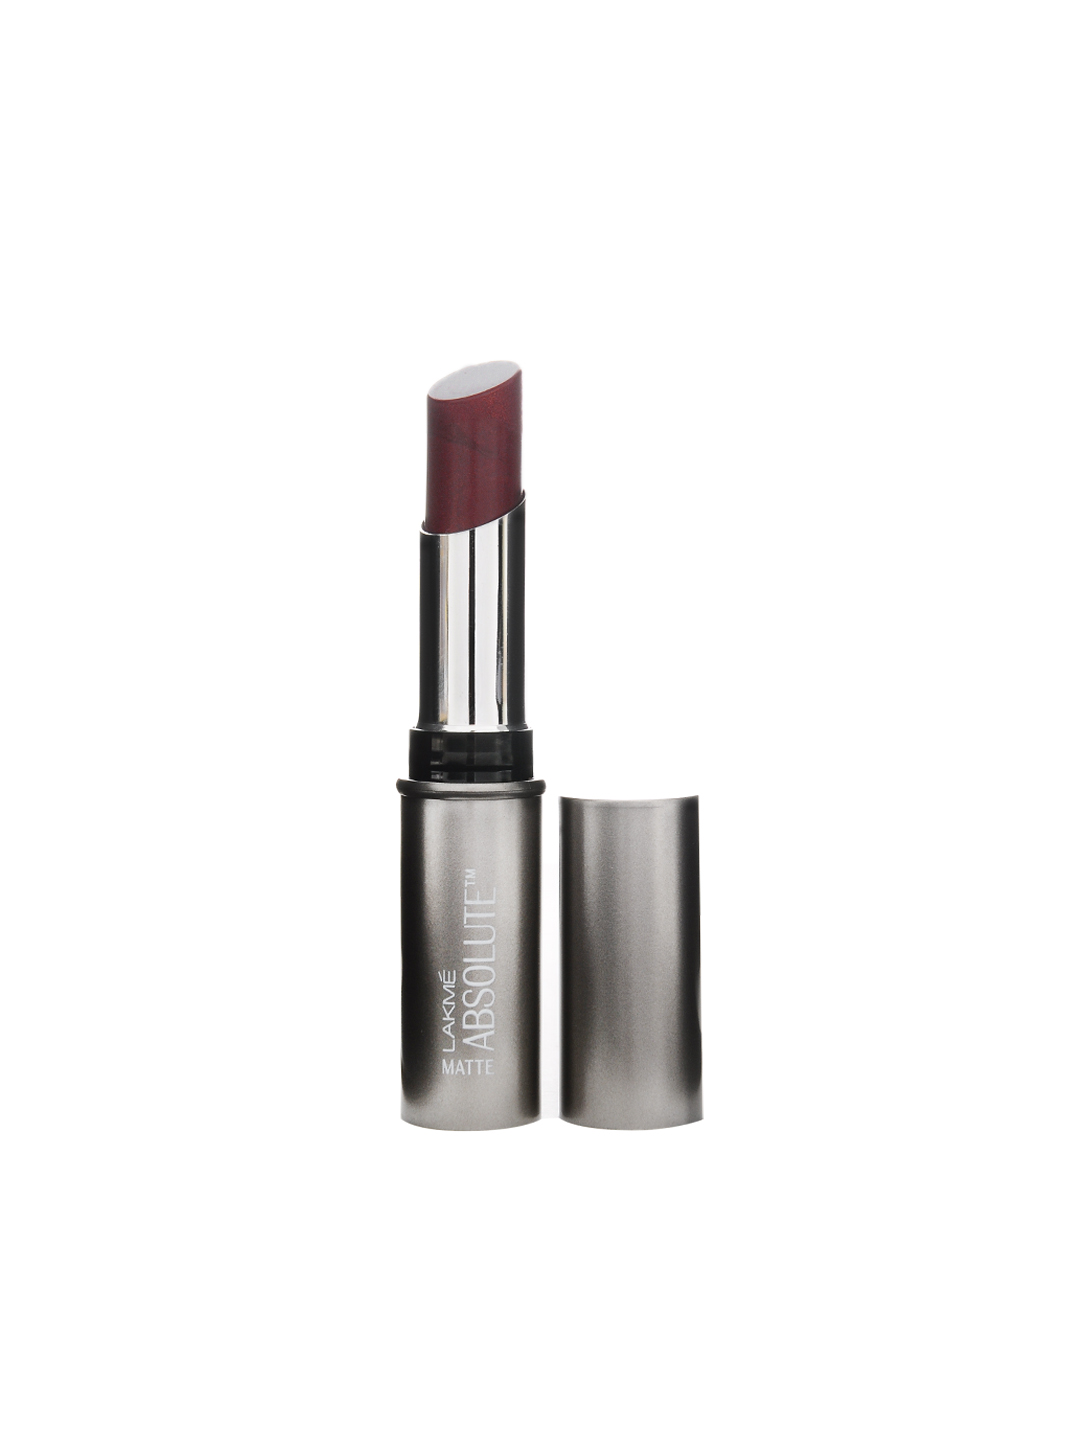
Lakme Absolute Matte Brilliant Kiss Lipstick 203
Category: Personal Care / Lips / Lipstick
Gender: Women
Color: Purple
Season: Spring 2017
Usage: NA